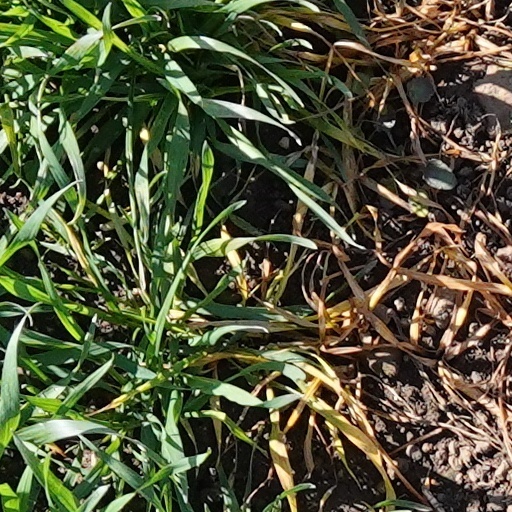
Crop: wheat